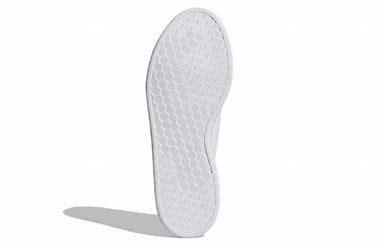
Brand: adidas
Model: NEO Grand Court Skate